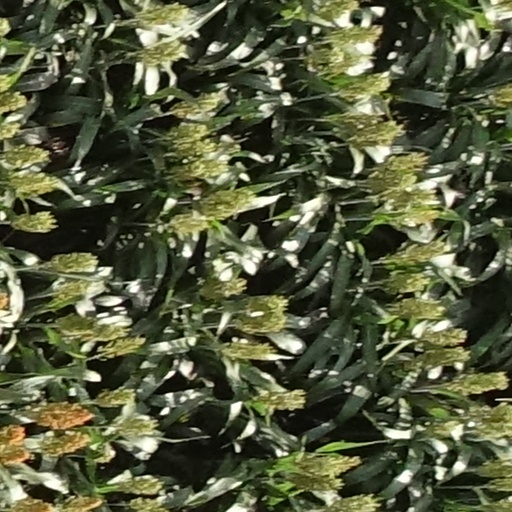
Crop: sorghum